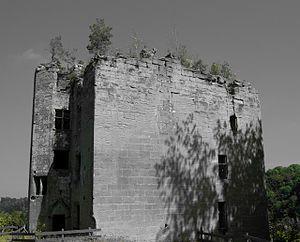
château d'Illens
La famille d'Oron est une ancienne famille noble originaire du pays de Vaud et qui apparaît au XIIᵉ siècle.
Le château d’Illens est un château fort en ruines situé sur le territoire de la commune suisse de Gibloux dans le canton de Fribourg. Il fut construit au XIIᵉ siècle puis agrandi par la famille de La Baume sur une falaise surplombant un méandre de la Sarine, une région appartenant alors au duché de Savoie. Le château faisait partie de la seigneurie d’Arconciel et gardait l'accès au gué sur la rive droite de la Sarine qui menait à l'ancien bourg disparu. Après les guerres de Bourgogne, le jeune canton suisse de Fribourg, vers 1484, acquit de la forteresse pour y installer le siège d’un petit bailliage. Le corps de logis n’était alors pas encore terminé. Plus tard, l'édifice passe en mains privées.
Le comté de Gruyère est un ancien comté de Suisse, situé pour sa plus grande partie dans le sud de l'actuel canton de Fribourg. À la suite de difficultés financières, le comté fut racheté en 1555 par le canton de Fribourg et le canton de Berne, ses créanciers directs.